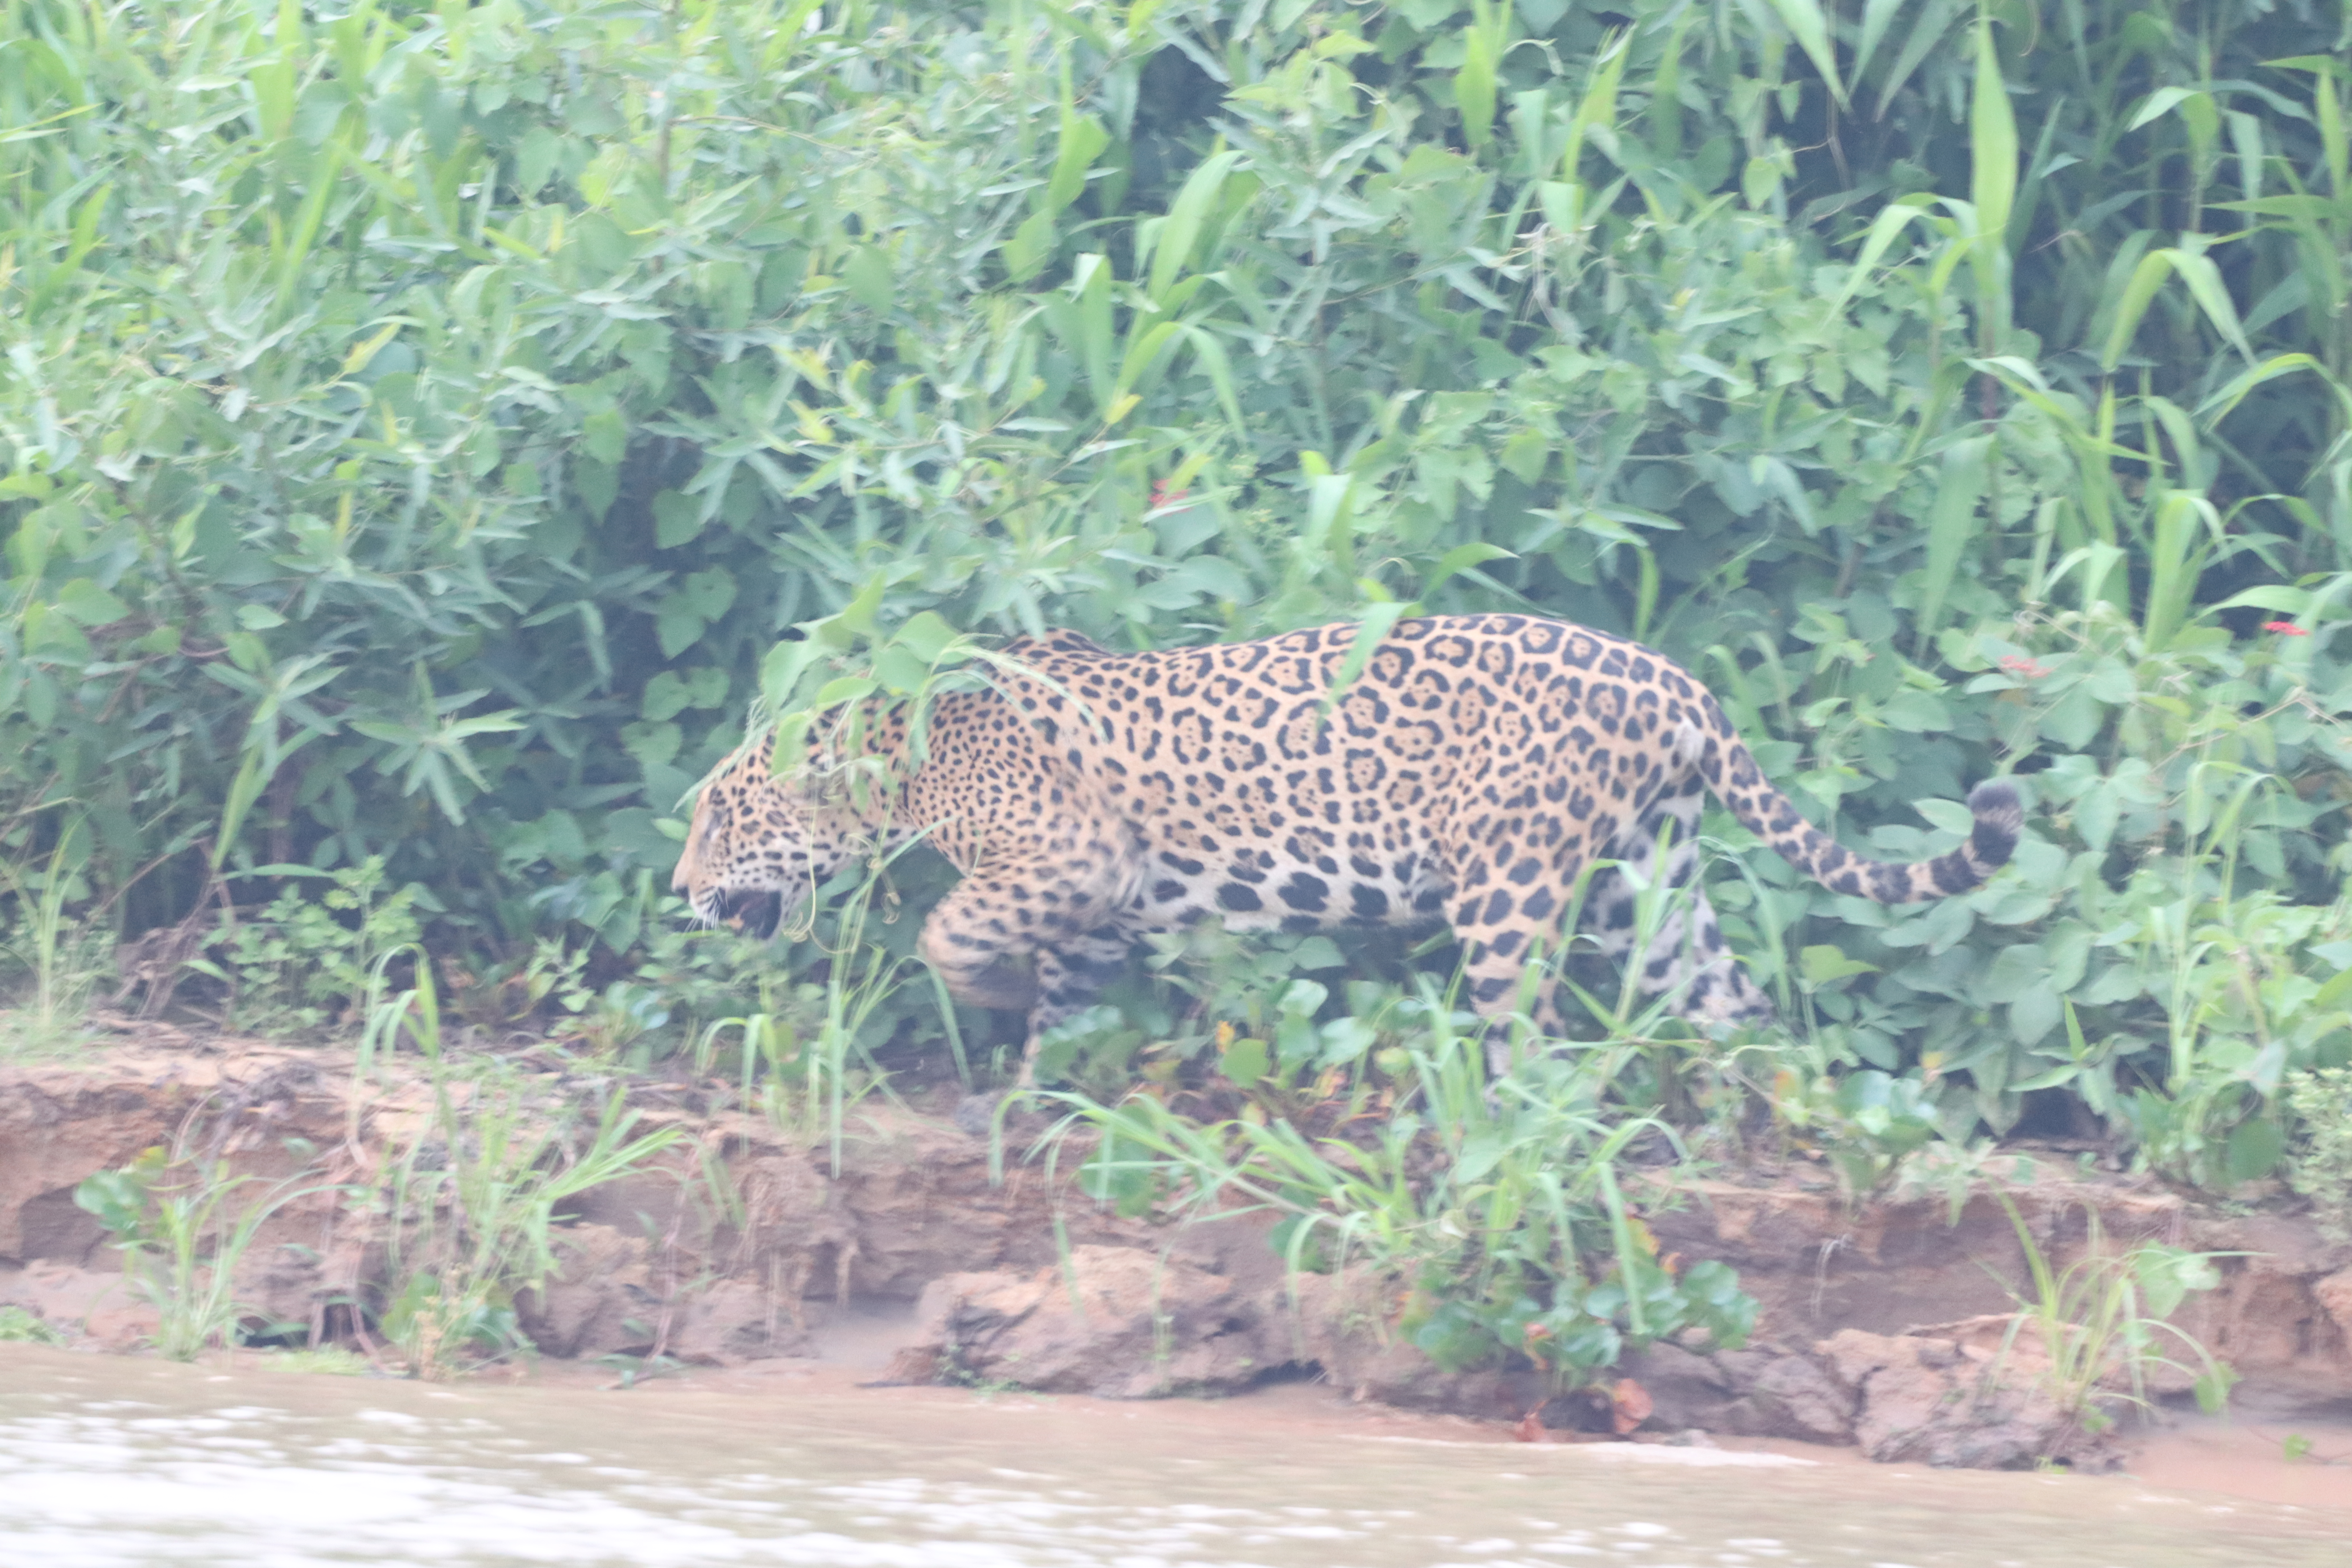
Jaguar: Pollyanna